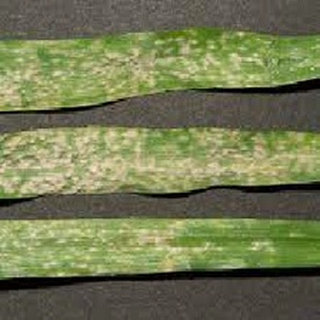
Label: wheat_mildew